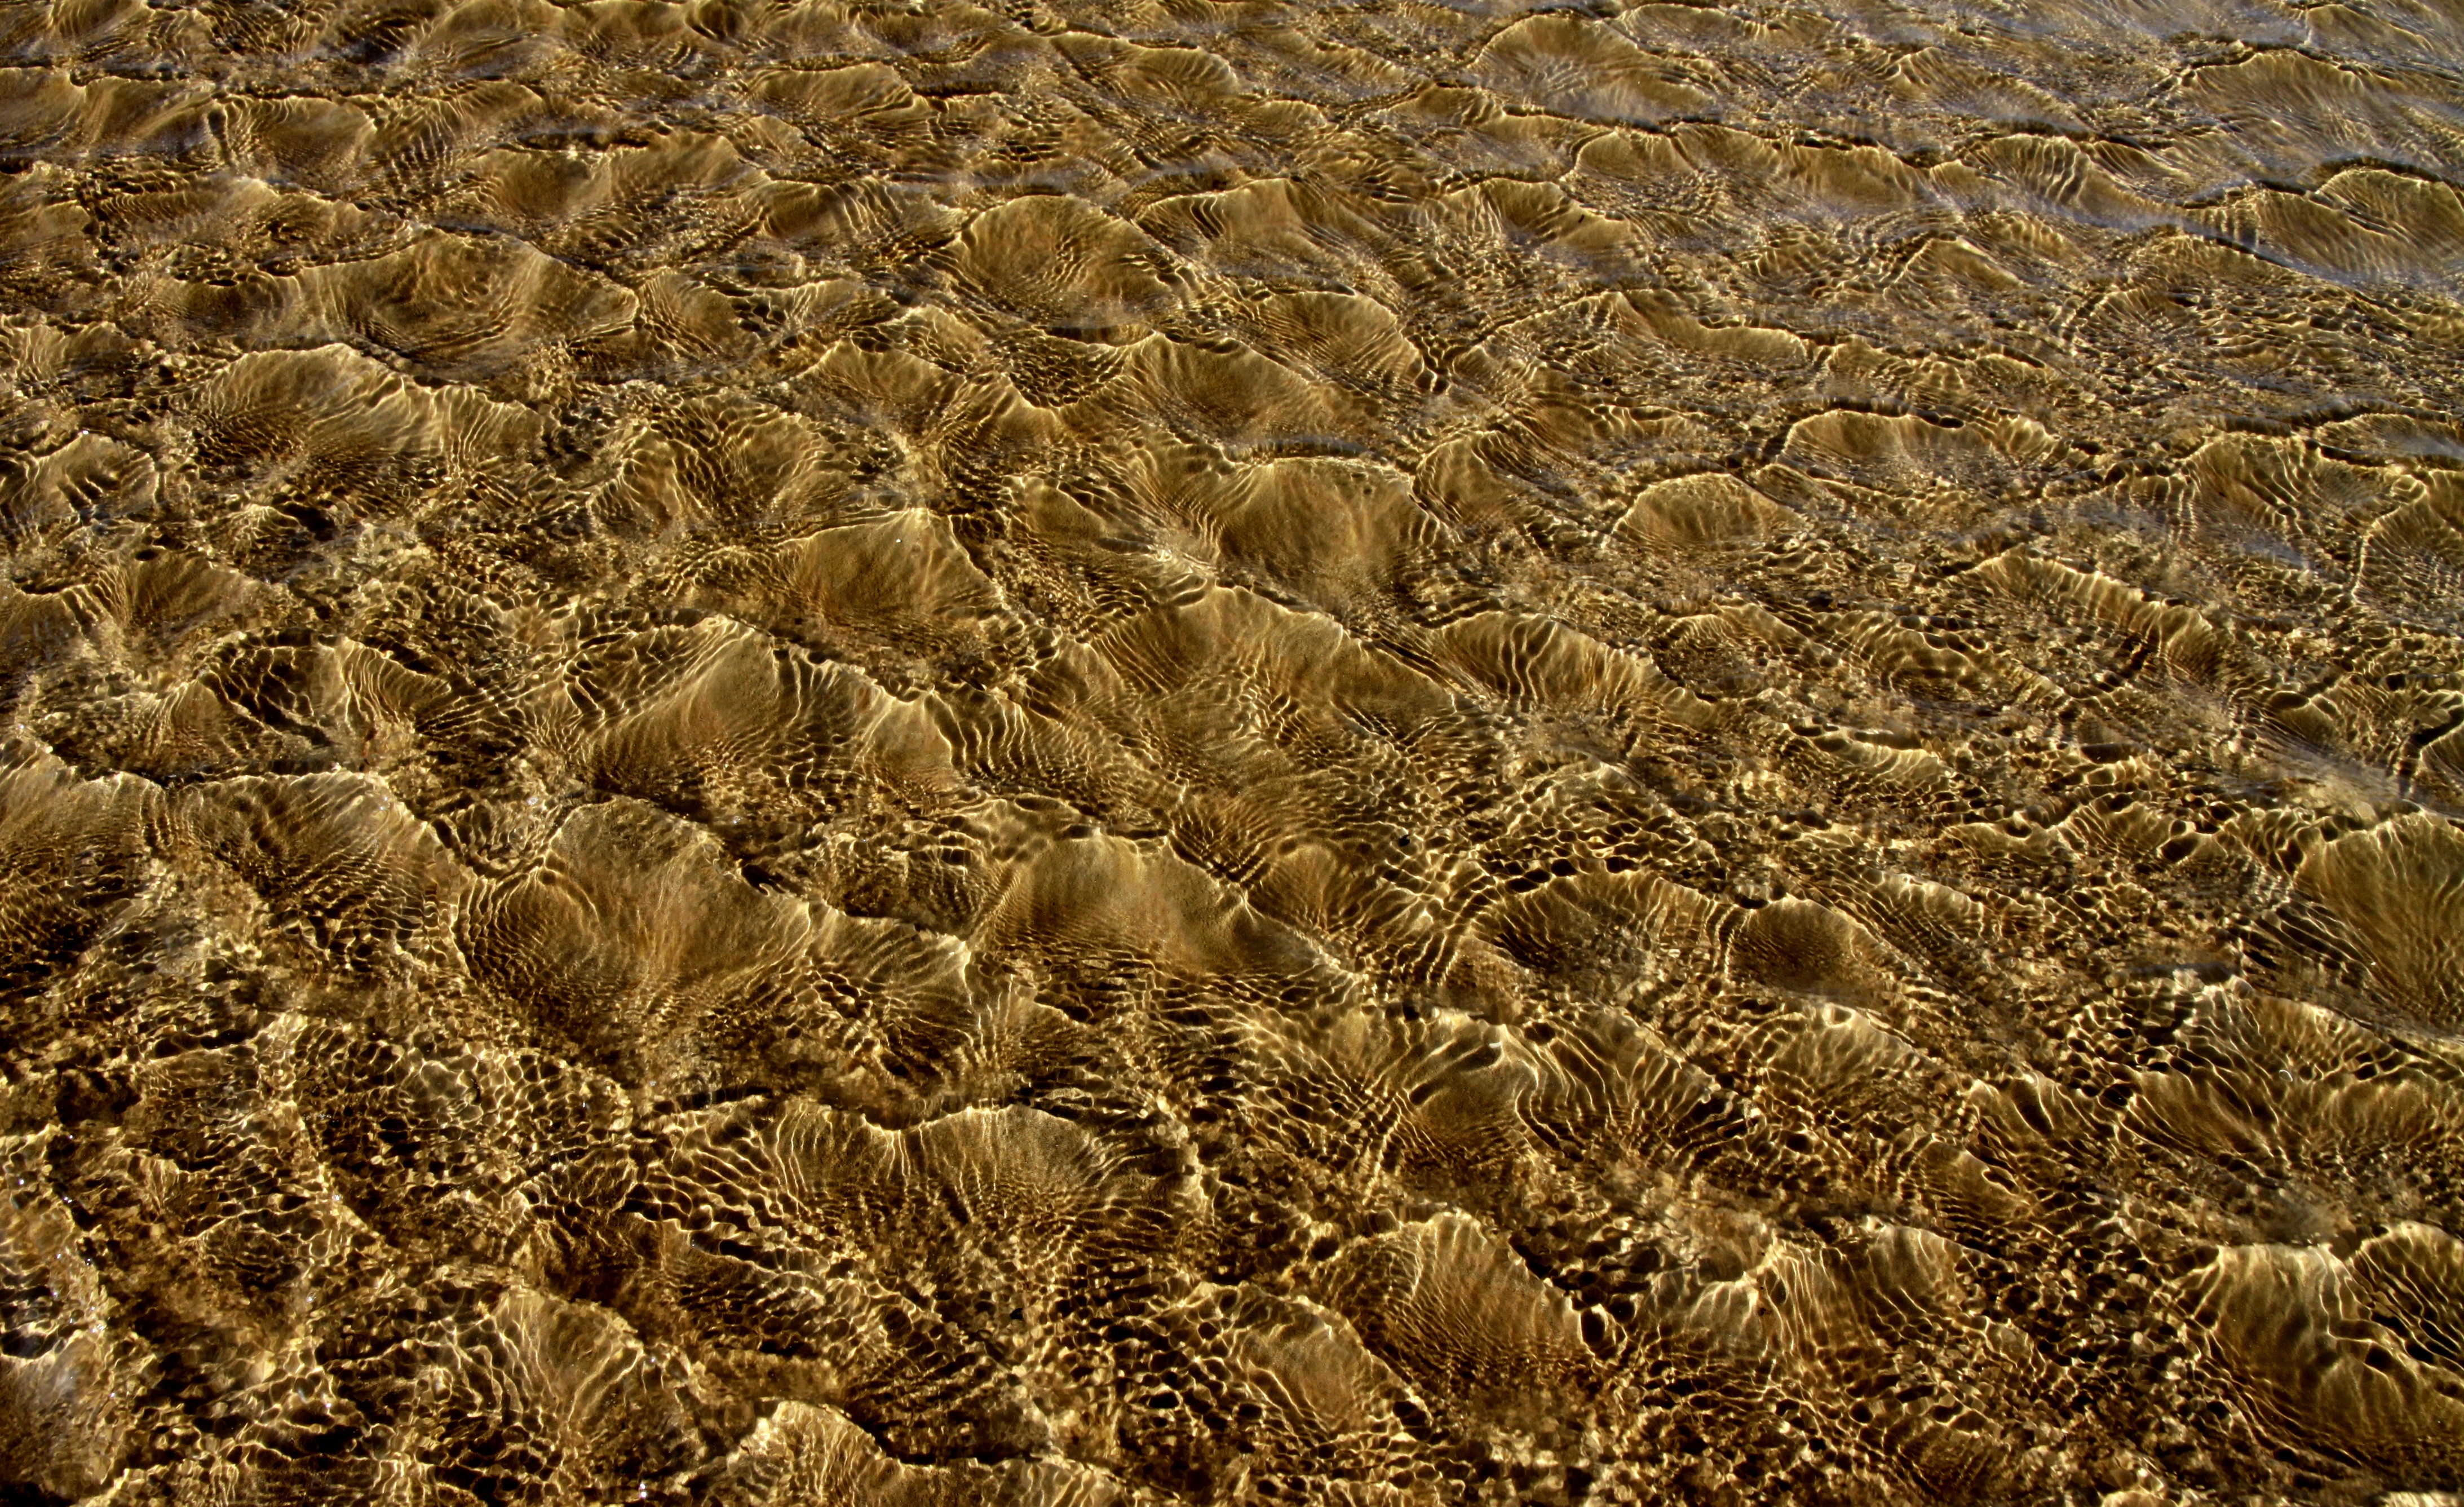
beach, landscape, sea, coast, water, nature, path, outdoor, sand, ocean, light, structure, sunshine, sun, field, sunlight, texture, shore, summer, vacation, coastline, seaside, thinking, contemplation, environment, pattern, food, relax, crop, shine, tranquil, journey, color, peaceful, natural, holiday, calm, island, romance, romantic, soil, glow, yellow, agriculture, lifestyle, leisure, seashore, season, relaxing, colour, sunny, relaxation, background, gold, bright, mirror, reflecting, wallpaper, different, beautiful, day, backdrop, effect, wellness, background pattern, sunny day, beach sand, outdoor lighting, summer beach, summer landscape, nature background, water mirror, bright background, lights background, summer background, color background, spring background, gold background, quote background, grass family